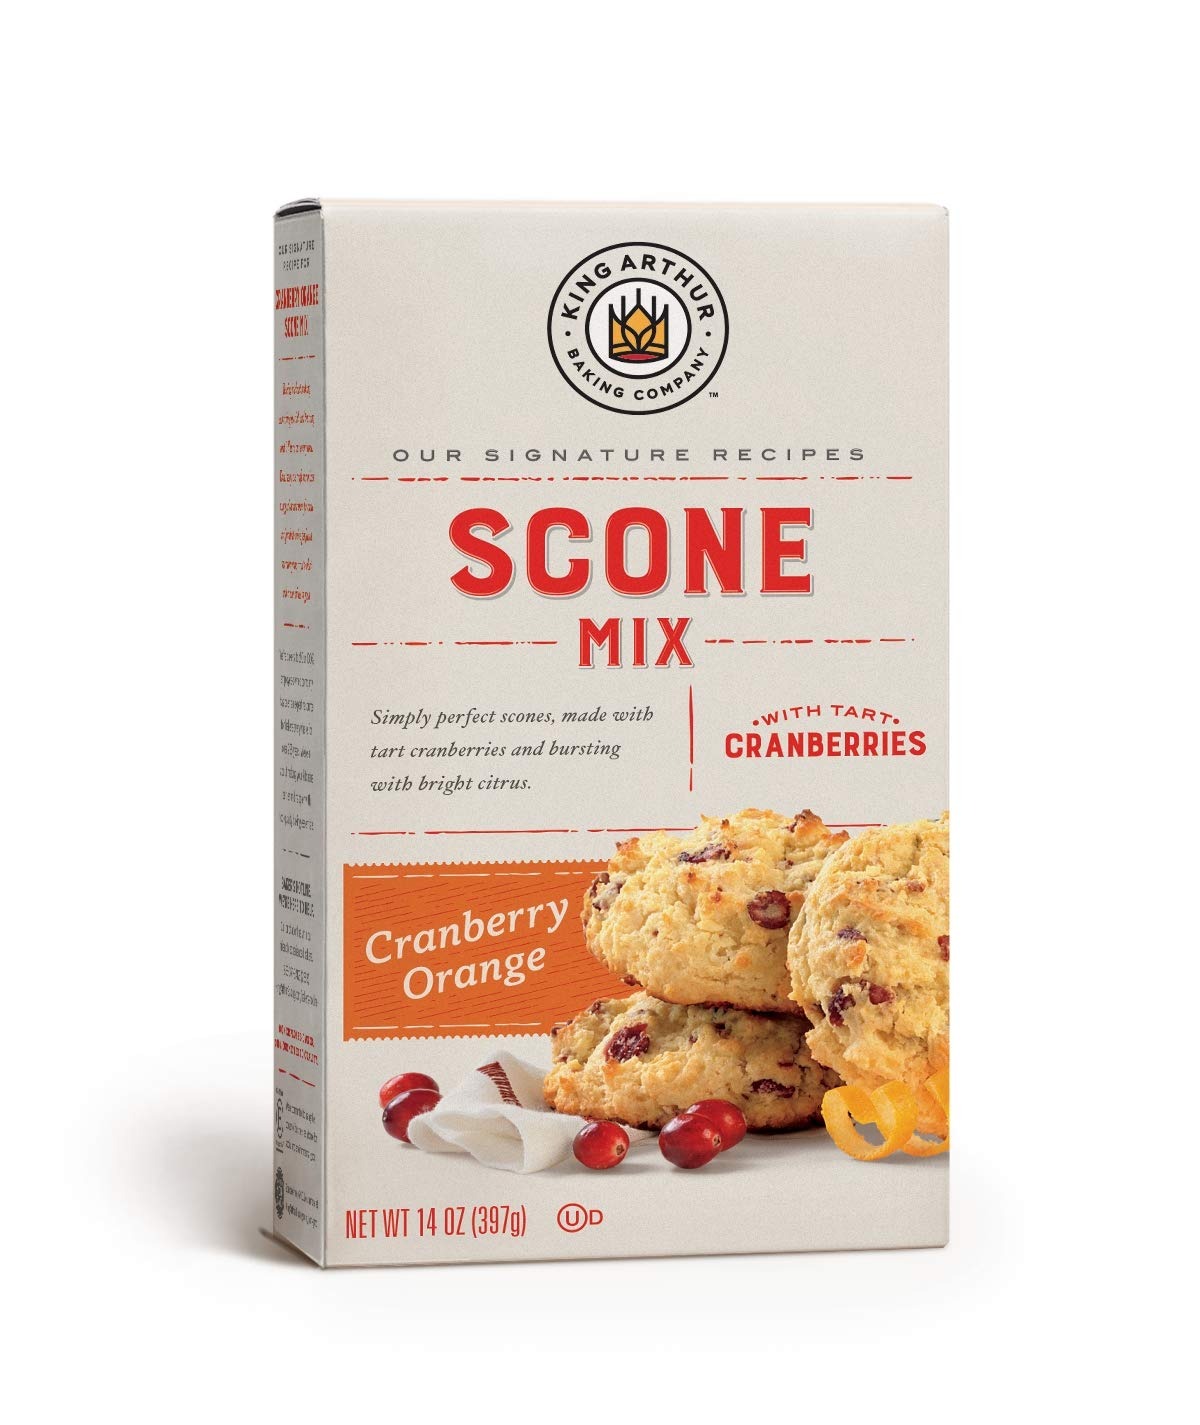
Item Name: King Arthur Flour Scone Mix, Cranberry Orange, 14 Ounce (Pack of 6) - Packaging May Vary
Bullet Point 1: Bring the tangy taste of cranberries and the zestiness of oranges to the table with our Cranberry Orange Scones
Bullet Point 2: Perfect for serving at breakfast, an afternoon snack, for yourself, your family, or your guests. Simply blend, shape, and bake for warm, delicious scones in fewer than 30 minutes
Bullet Point 3: Makes 8 scones; Simply blend, shape and bake for hot & delicious scones in less than 30 minutes
Bullet Point 4: Makes 8 to 16 scones (depending on how you portion them)
Bullet Point 5: Founded in 1790, King Arthur is a 100% Employee-Owned Company, a founding B Corporation and the nation's premier baking resource, offering everything from top-quality baking products to inspiring recipes
Bullet Point 6: Certified Gluten-Free by GFCO
Bullet Point 7: Certified Kosher by CRC
Bullet Point 8: King Arthur Flour is a 100% Employee-Owned Company
Value: 84.0
Unit: Ounce

Price: 42.64